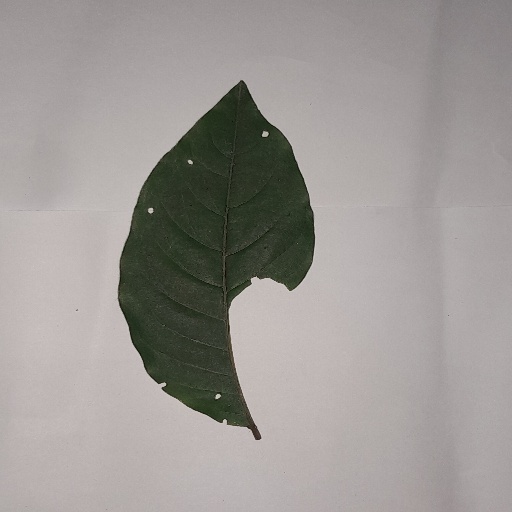
Species: HariTaki
Leaf condition: Shot Hole